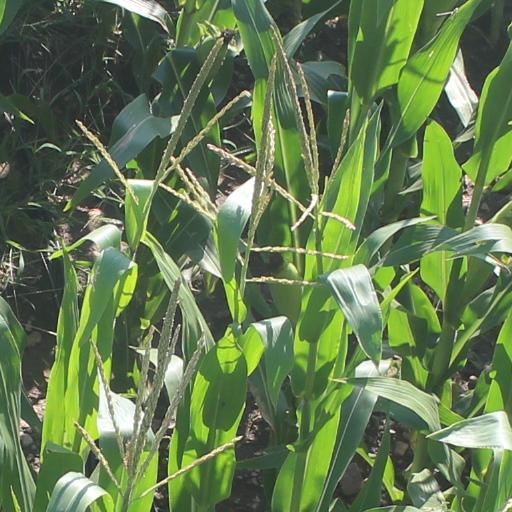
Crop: maize; corn